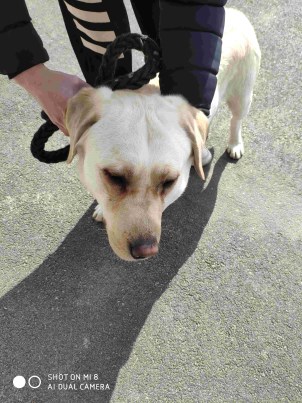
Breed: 3580-n000122-Labrador_retriever